Randy Jackson

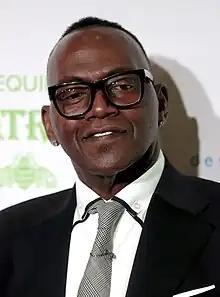
Jackson in March 2018

Randall Darius Jackson (born June 23, 1956) is an American record executive, television presenter and musician, best known as a judge on "American Idol" from 2002 to 2013.